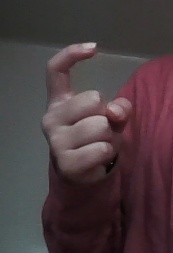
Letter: ra